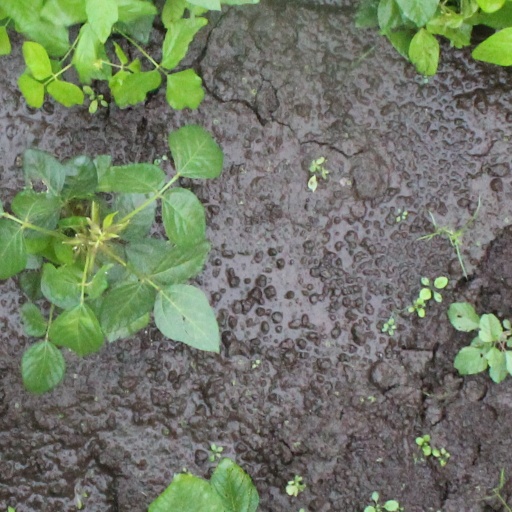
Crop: soybean